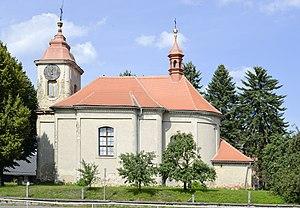
Bukovno est une commune du district de Mladá Boleslav, dans la région de Bohême-Centrale, en République tchèque. Sa population s'élevait à 733 habitants en 2020.